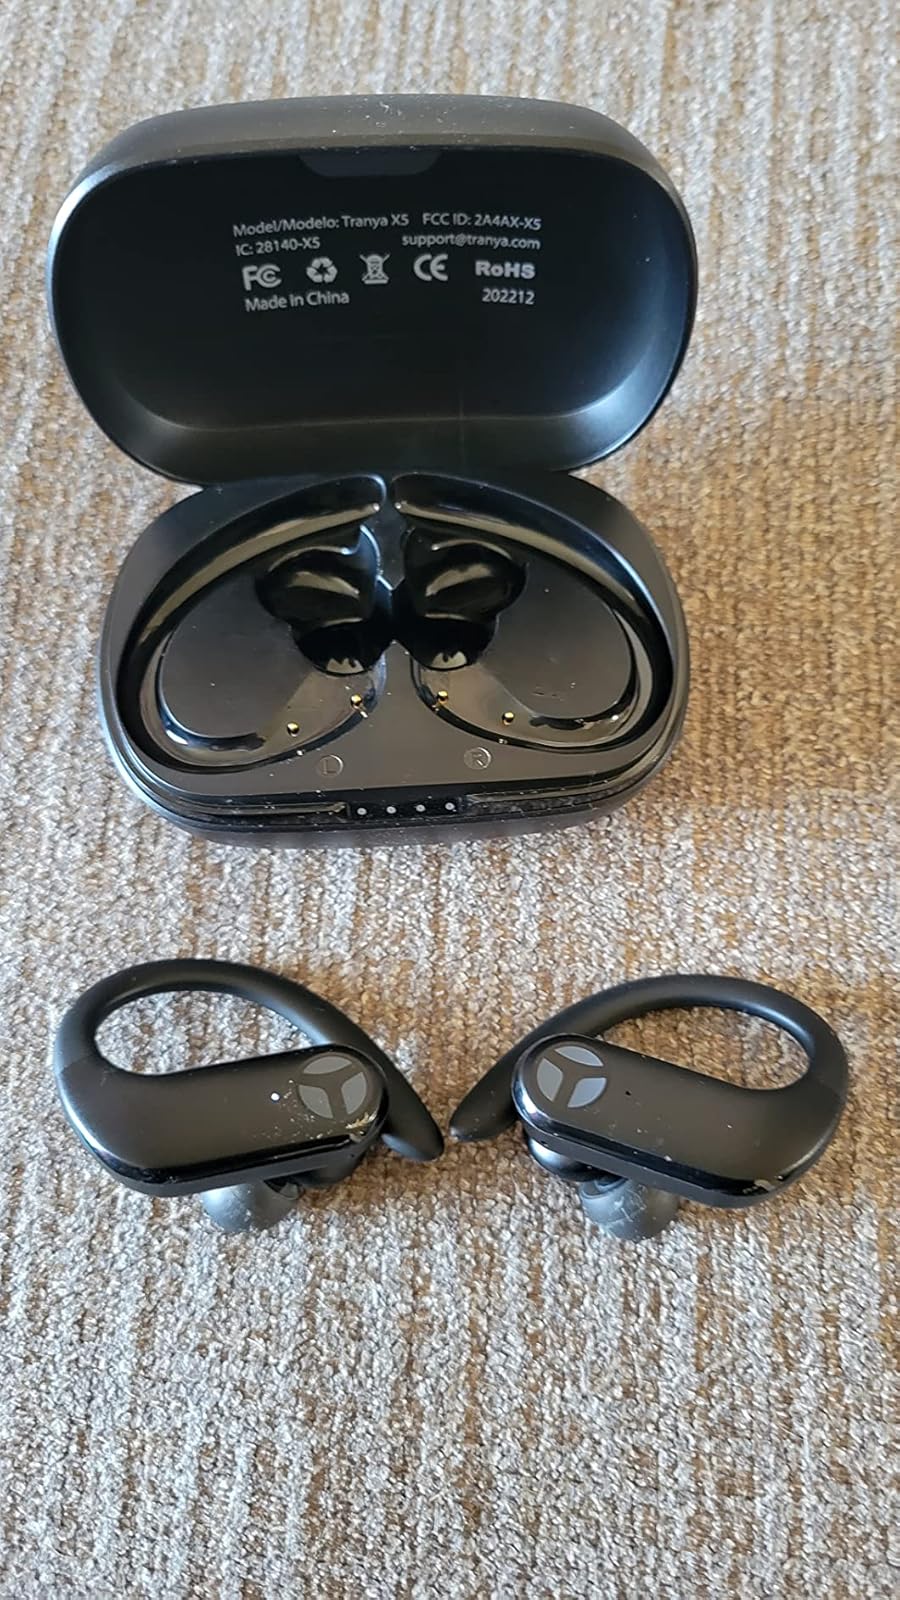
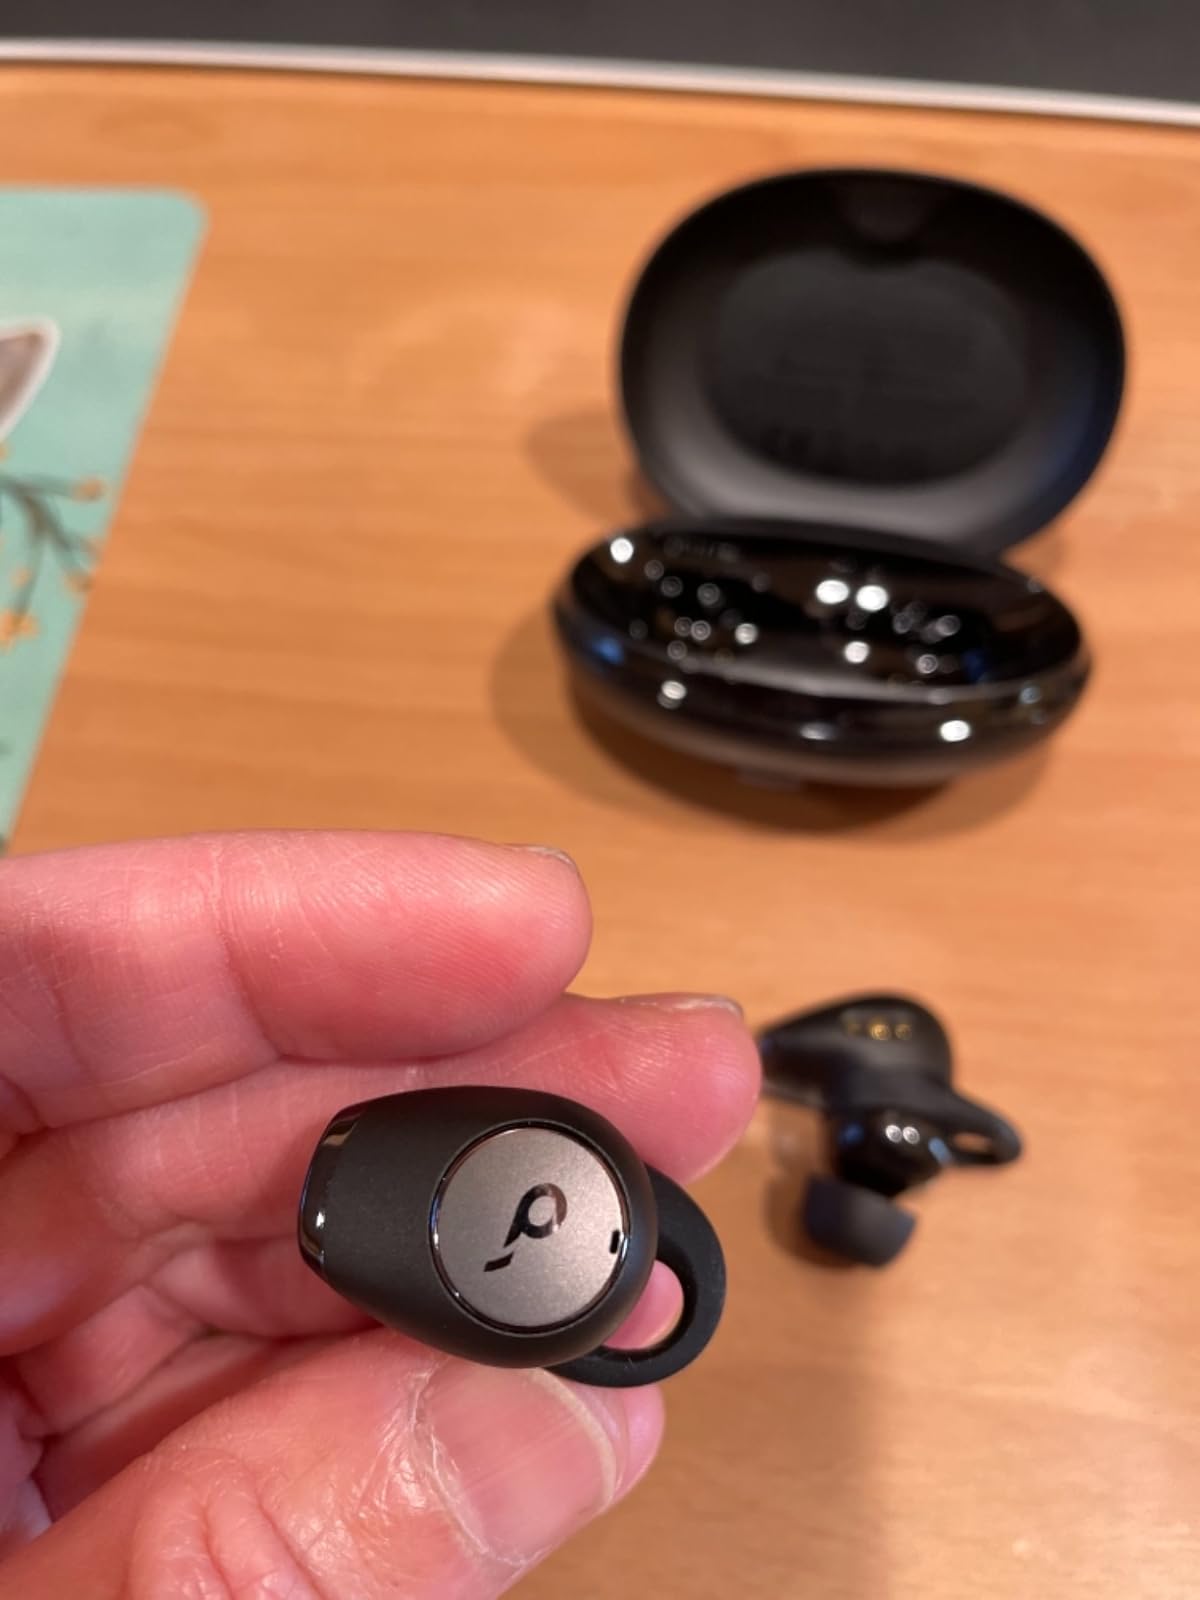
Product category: earbuds
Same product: no